Lothal

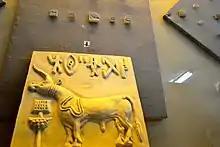
Archaeological Museum of Lothal, replica of seal

The people of Lothal worshipped a fire god who is speculated to be the horned deity depicted on seals. The presence of private and public fire-altars where religious ceremonies were hosted further testifies to their spiritual beliefs. Archaeologists have discovered gold pendants, charred ashes of terra-cotta cakes and pottery, bovine remains, beads and other signs that may indicate the practice of the Gavamayana sacrifice, associated with the ancient Vedic religion. Animal worship is also evidenced, but not the worship of the Mother Goddess that is evidenced in other Harappan cities—experts consider this a sign of the existence of diversity in religious traditions. However, it is believed that a sea goddess, perhaps cognate with the general Indus-era Mother Goddess, was worshipped. Today, the local villagers likewise worship a sea goddess, "Vanuvati Sikotarimata", suggesting a connection with the ancient port's traditions and historical past as an access to the sea. But the archaeologists also discovered that the practice had been given up by 2000 BCE (determined by the difference in burial times of the carbon-dated remains). It is suggested that the practice occurred only on occasion. It is also considered that given the small number of graves discovered—only 17 in an estimated population of 15,000—the citizens of Lothal also practised cremation of the dead. Post-cremation burials have been noted in other Indus sites like Harappa, Mehi and Damb-Bhuti.